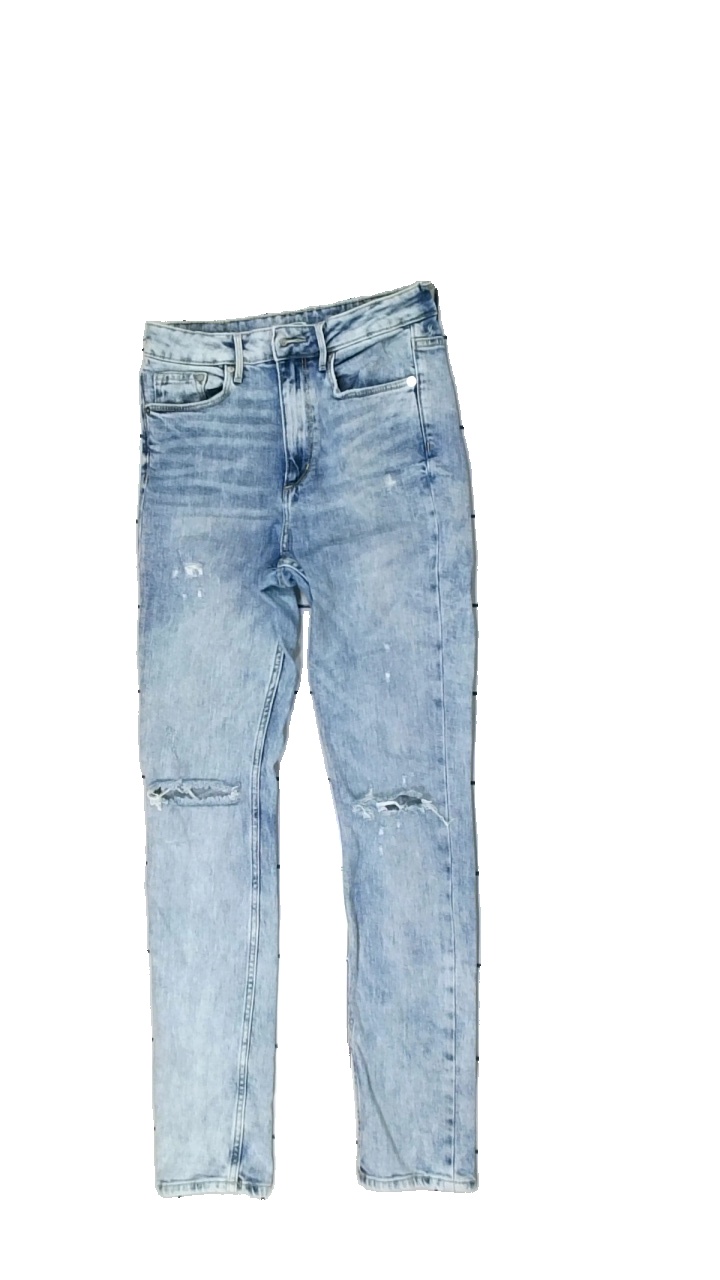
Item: Jeans (Ladies)
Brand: H&m
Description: blå jeans med hål på knäna samt skärp hållare lossnat och gjort hål i midjan
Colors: Blue
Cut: Regular
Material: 100% cotton
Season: All
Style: Denim
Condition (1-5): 3
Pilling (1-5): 5
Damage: hål vid linning
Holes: Major
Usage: Export
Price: <50